Dixie (song)

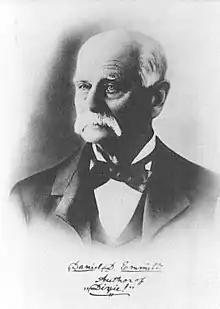
Photograph of Dan Emmett with "Author of 'Dixie! written across the bottom. The portrait belonged to Ben and Lew Snowden of Knox County, Ohio.

Still, "Dixie" was not rejected outright in the North. An article in the "New York Tribune", c. 1908, said that "though 'Dixie' came to be looked upon as characteristically a song of the South, the hearts of the Northern people never grew cold to it. President Lincoln loved it, and to-day it is the most popular song in the country, irrespective of section." As late as 1934, the music journal "The Etude" asserted that "the sectional sentiment attached to "Dixie" has been long forgotten; and today it is heard everywhere—North, East, South, West."